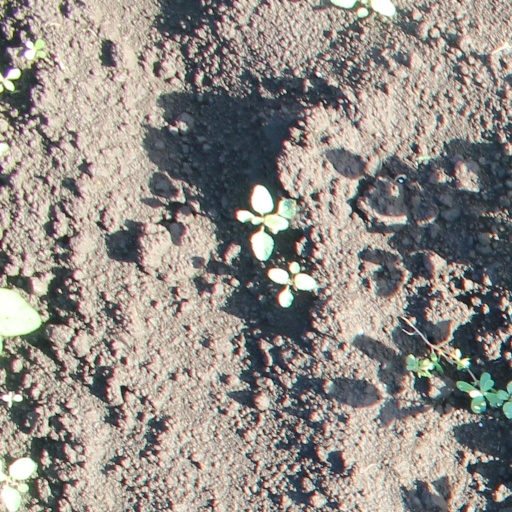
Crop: soybean